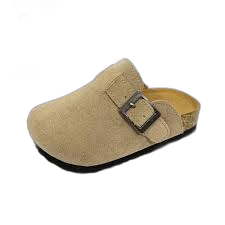
Waste category: shoes